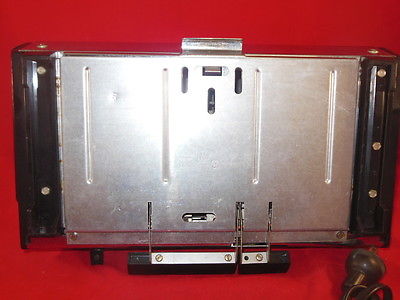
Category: toaster